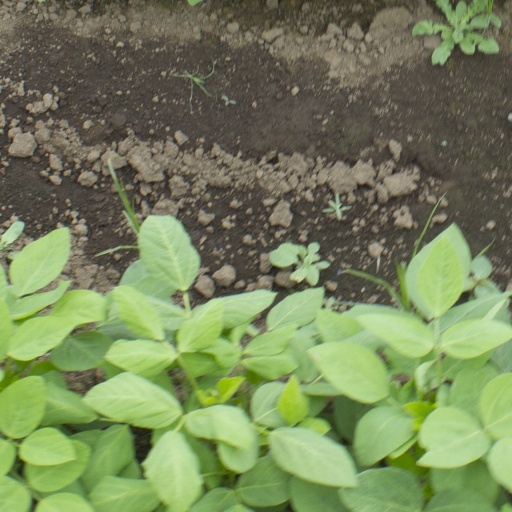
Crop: soybean